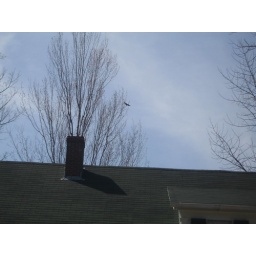
UFB (Unidentified Flying Bird) flying over our house